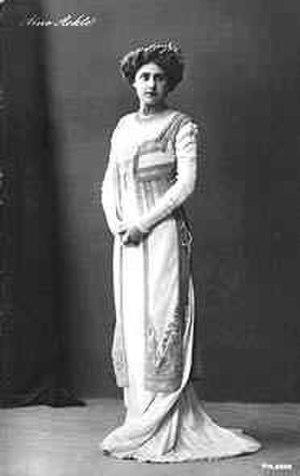
Aino Ackté, de son vrai nom Achté fut la première chanteuse soprano d'opéra finlandaise de stature internationale et la pionnière de l'opéra finlandais.